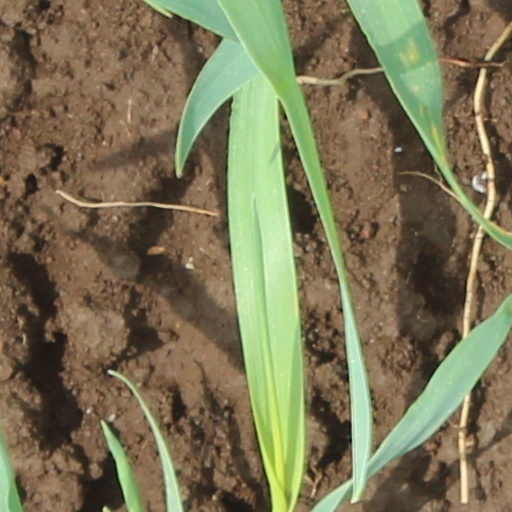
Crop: wheat